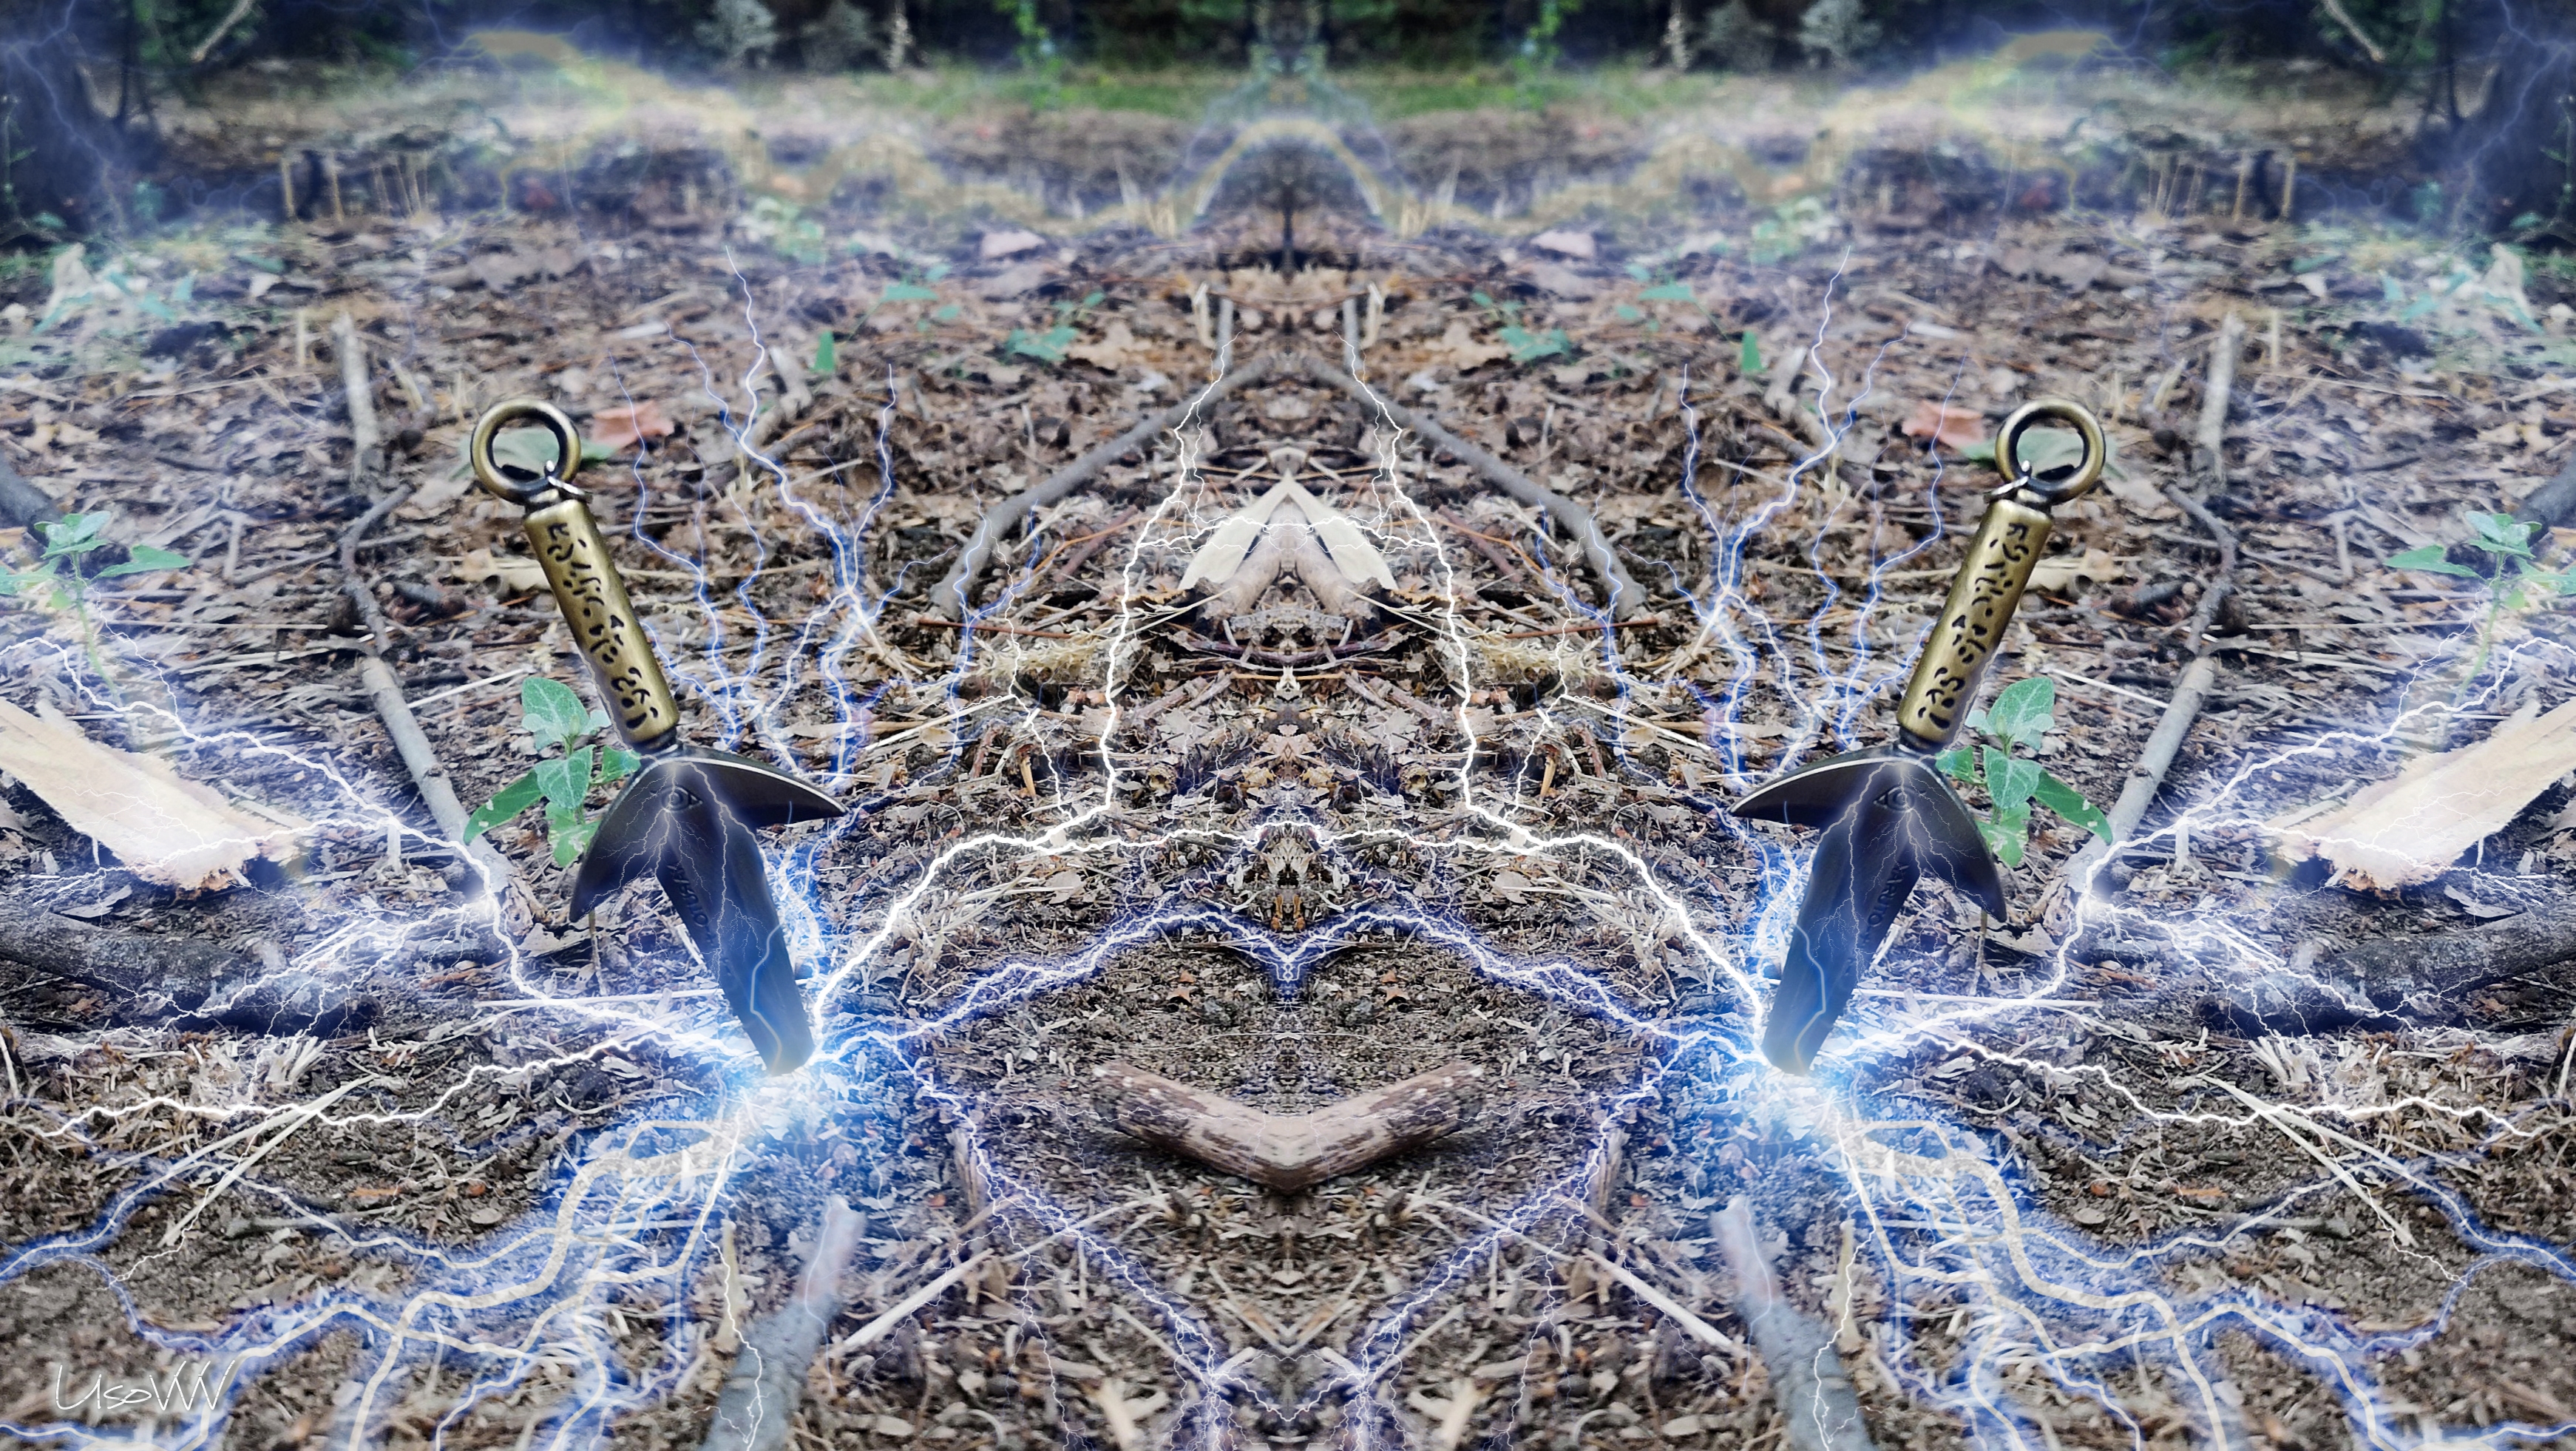
lightning, tree, water, grass, plant